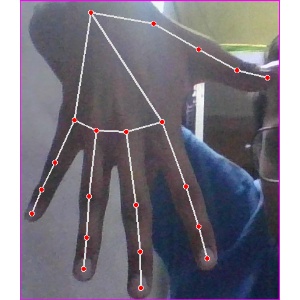
अक्षर: ढ